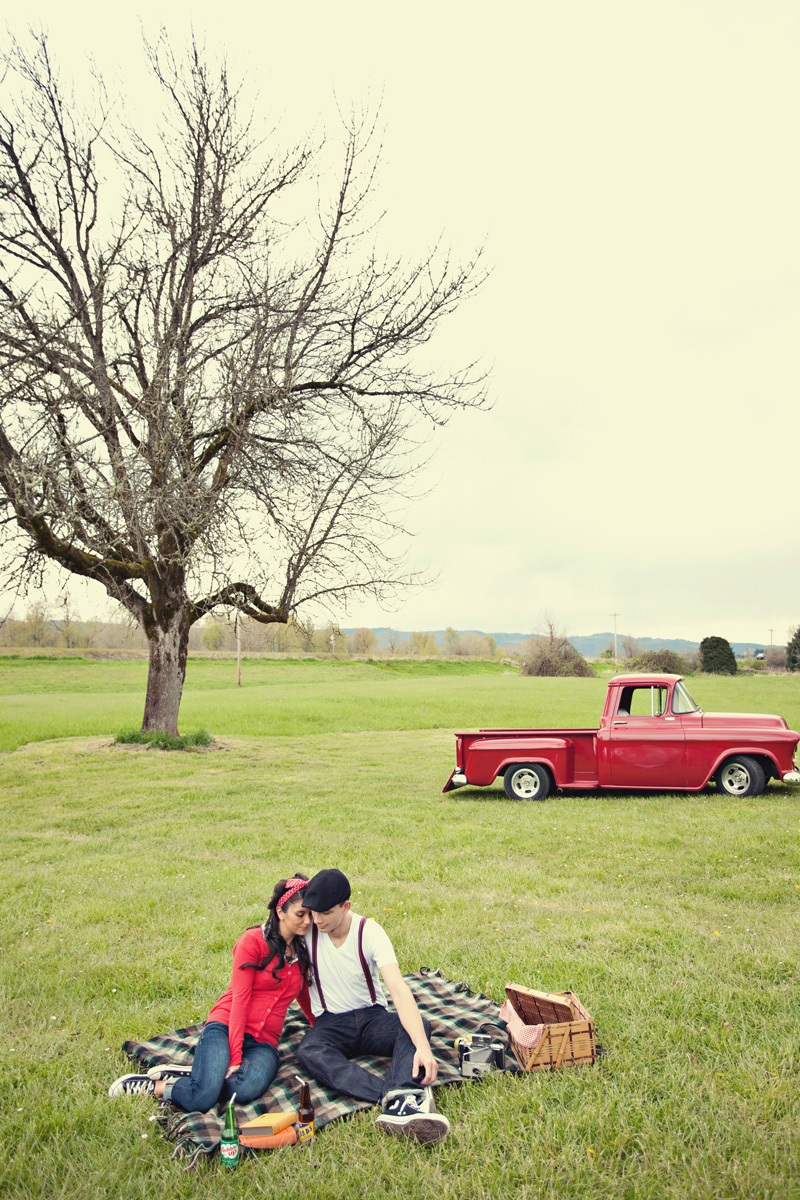
tree, grass, people, girl, field, lawn, flower, guy, love, truck, spring, red, couple, romance, romantic, fashion, basket, blanket, picnic, suspenders, rural area